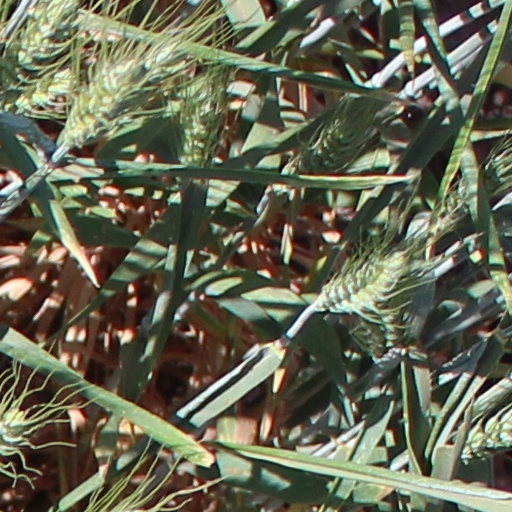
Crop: wheat